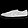
Label: Sneaker